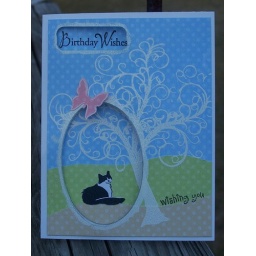
Sentiments by Hero Arts, Cat by Hanko, Martha Stewart butterfly punch, tree by Unity stamps